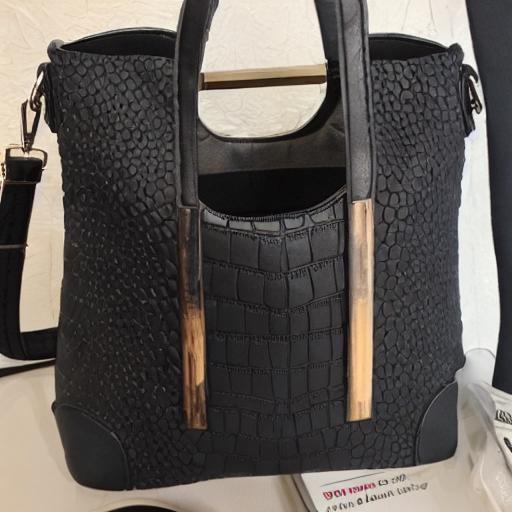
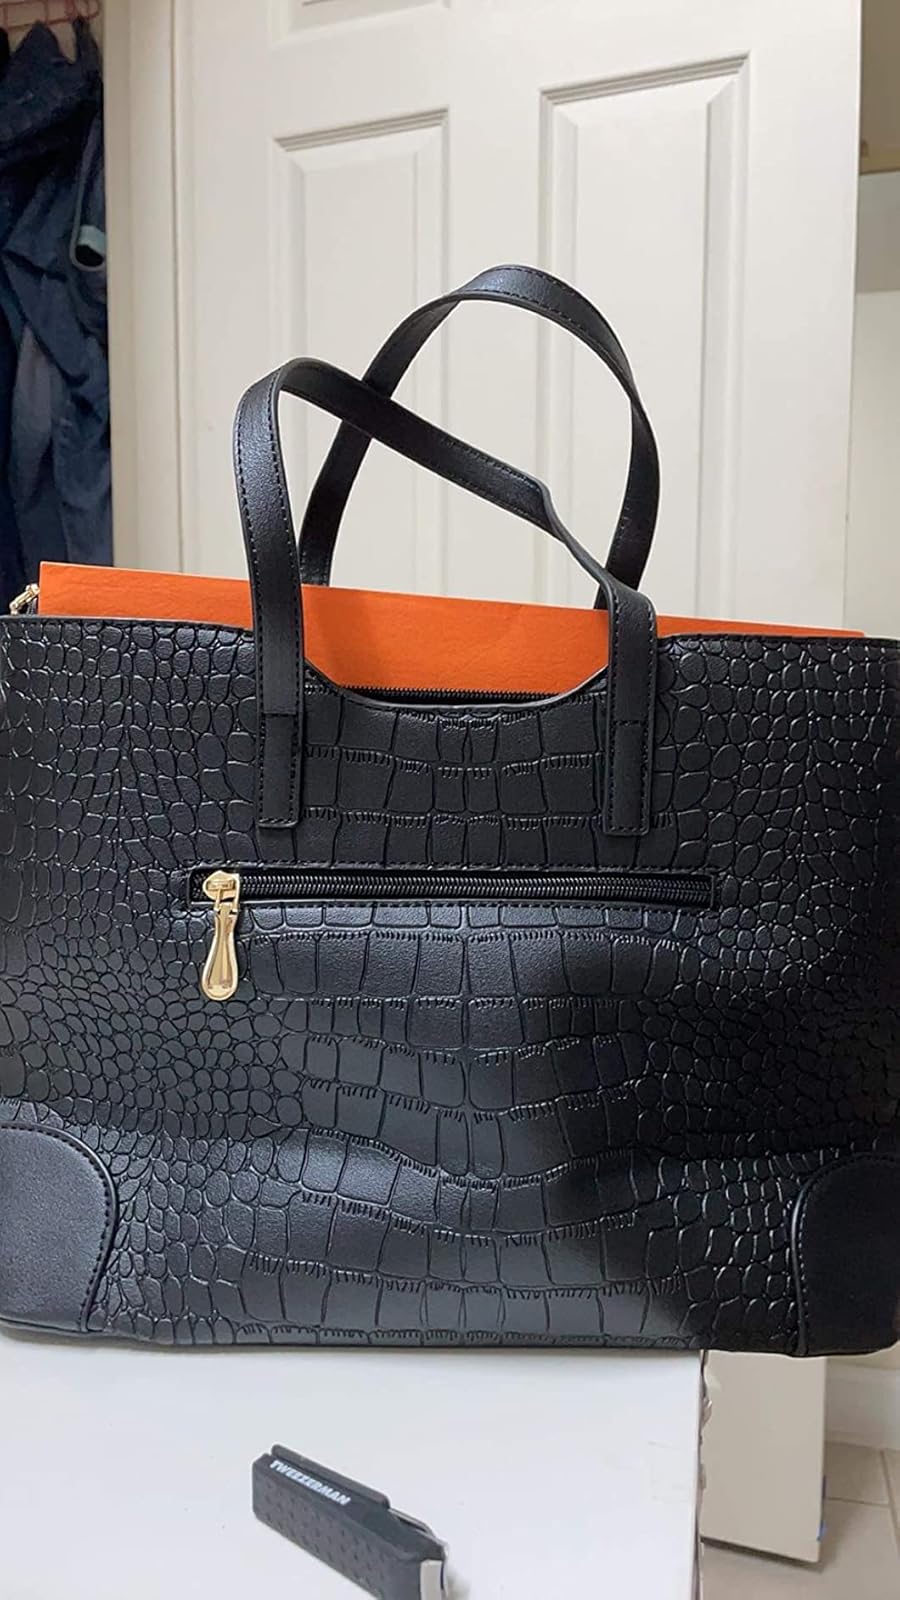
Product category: accessories_handbag
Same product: no